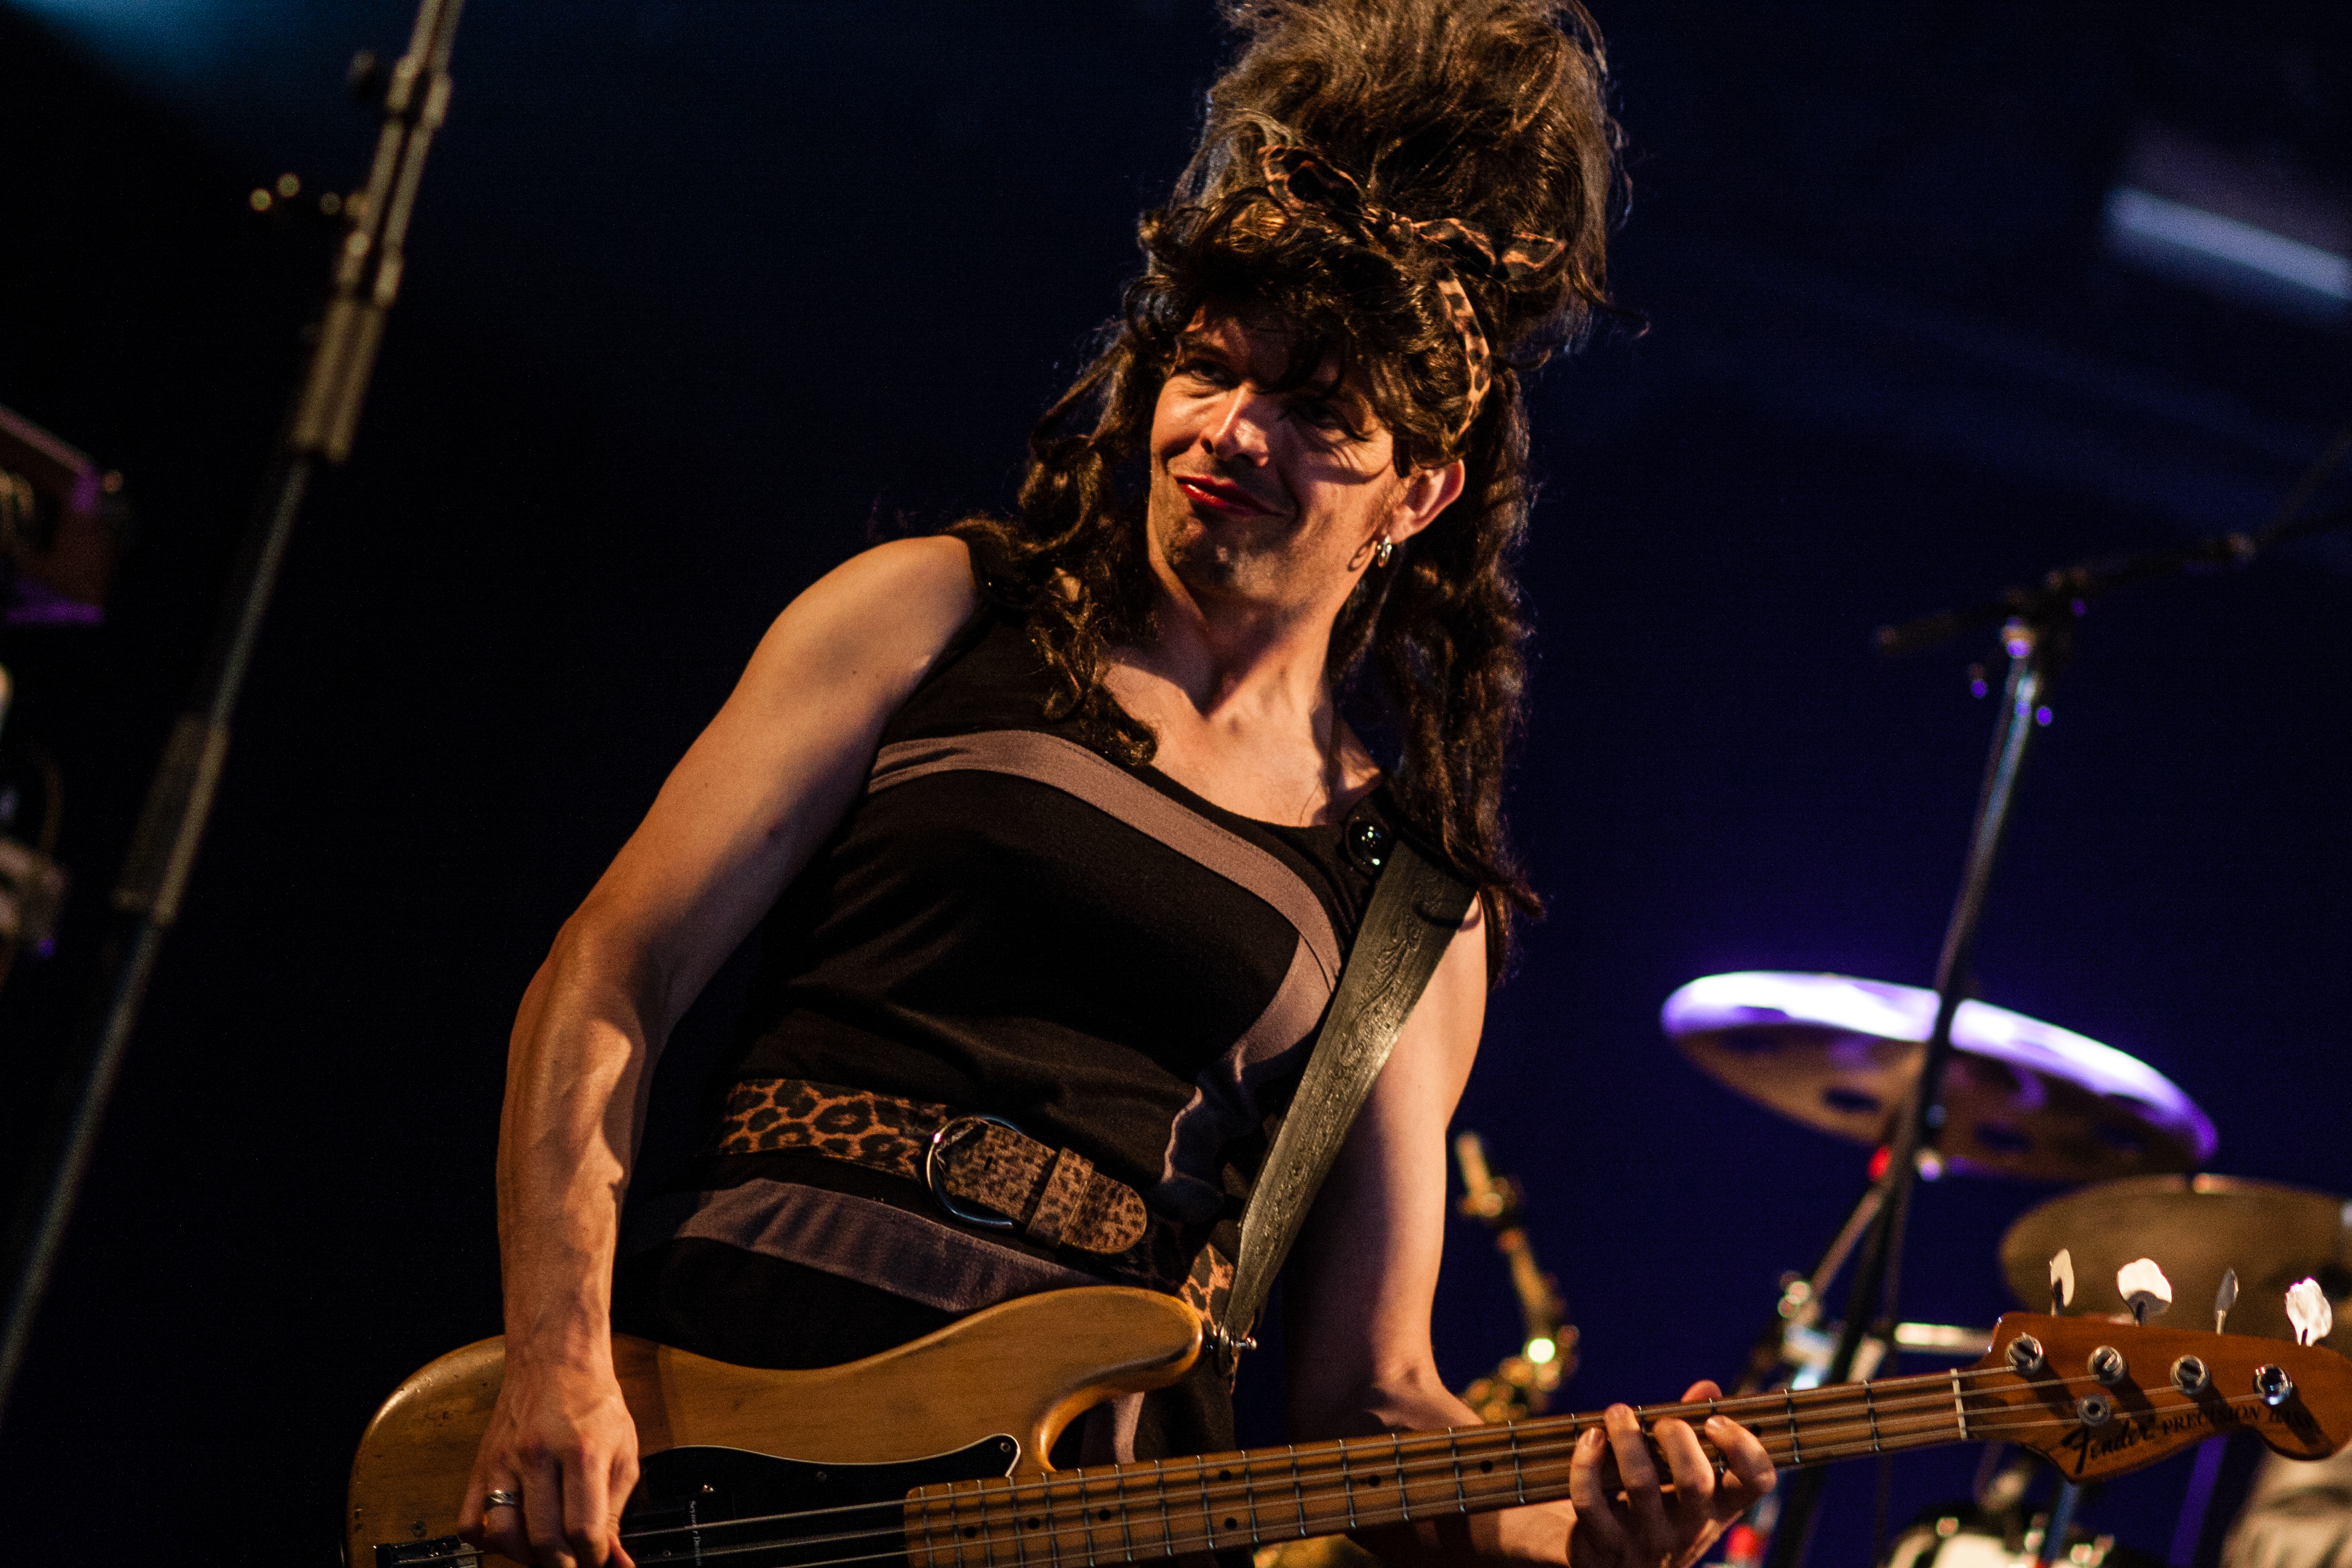
music, concert, audience, live, musician, performance art, festival, stage, 2012, dour, marcel, orchestre, dour2012, marceletsonorchestre, performance, bassist, singing, event, guitarist, drums, drummer, entertainment, performing arts, singer songwriter, rock concert, musical ensemble, musical theatre